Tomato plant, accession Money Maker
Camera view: horizontal (90 deg, fisheye); turntable rotation: 180 degrees
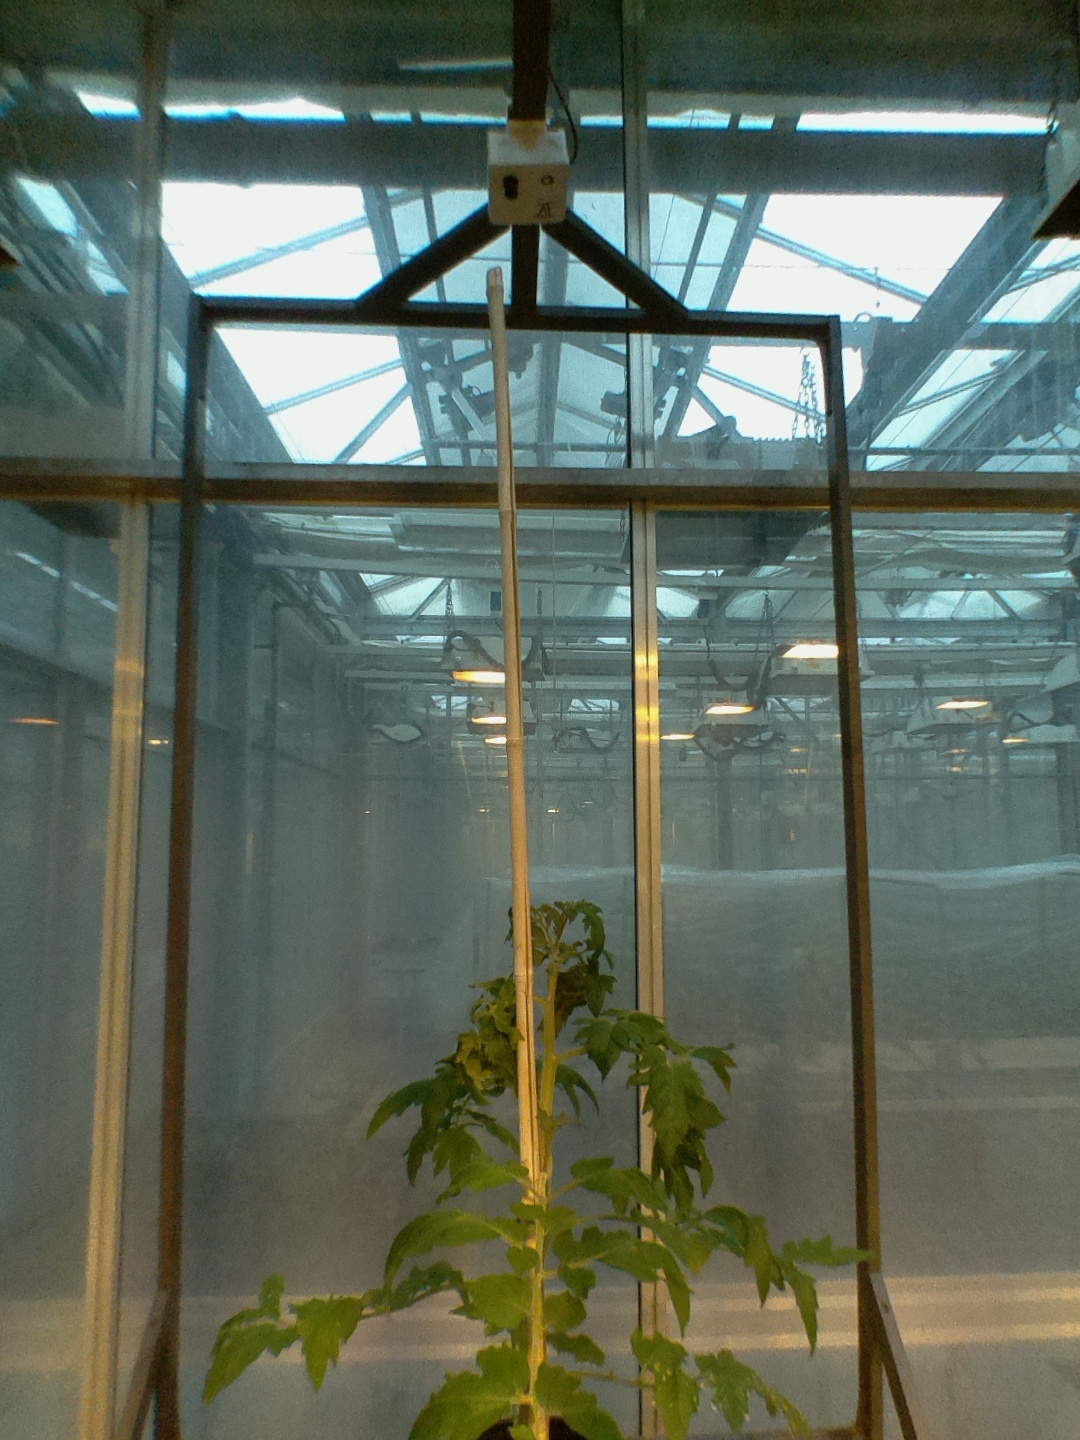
BBCH growth stage 53: 3 inflorescences visible